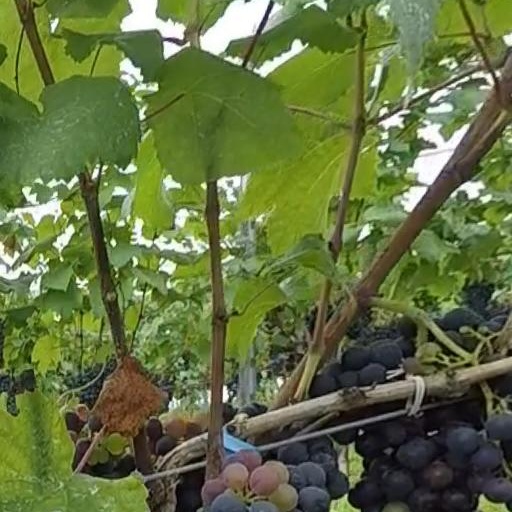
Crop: grape